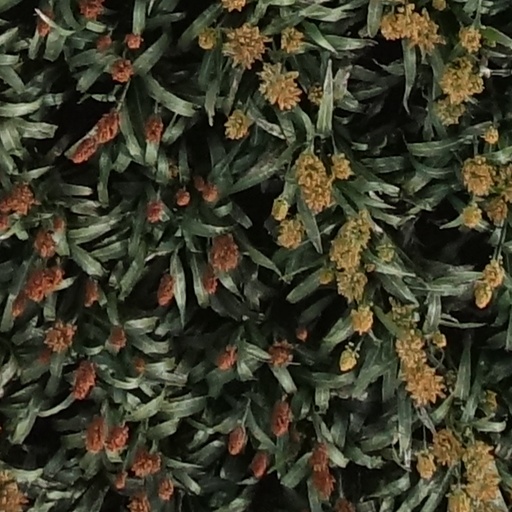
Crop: sorghum